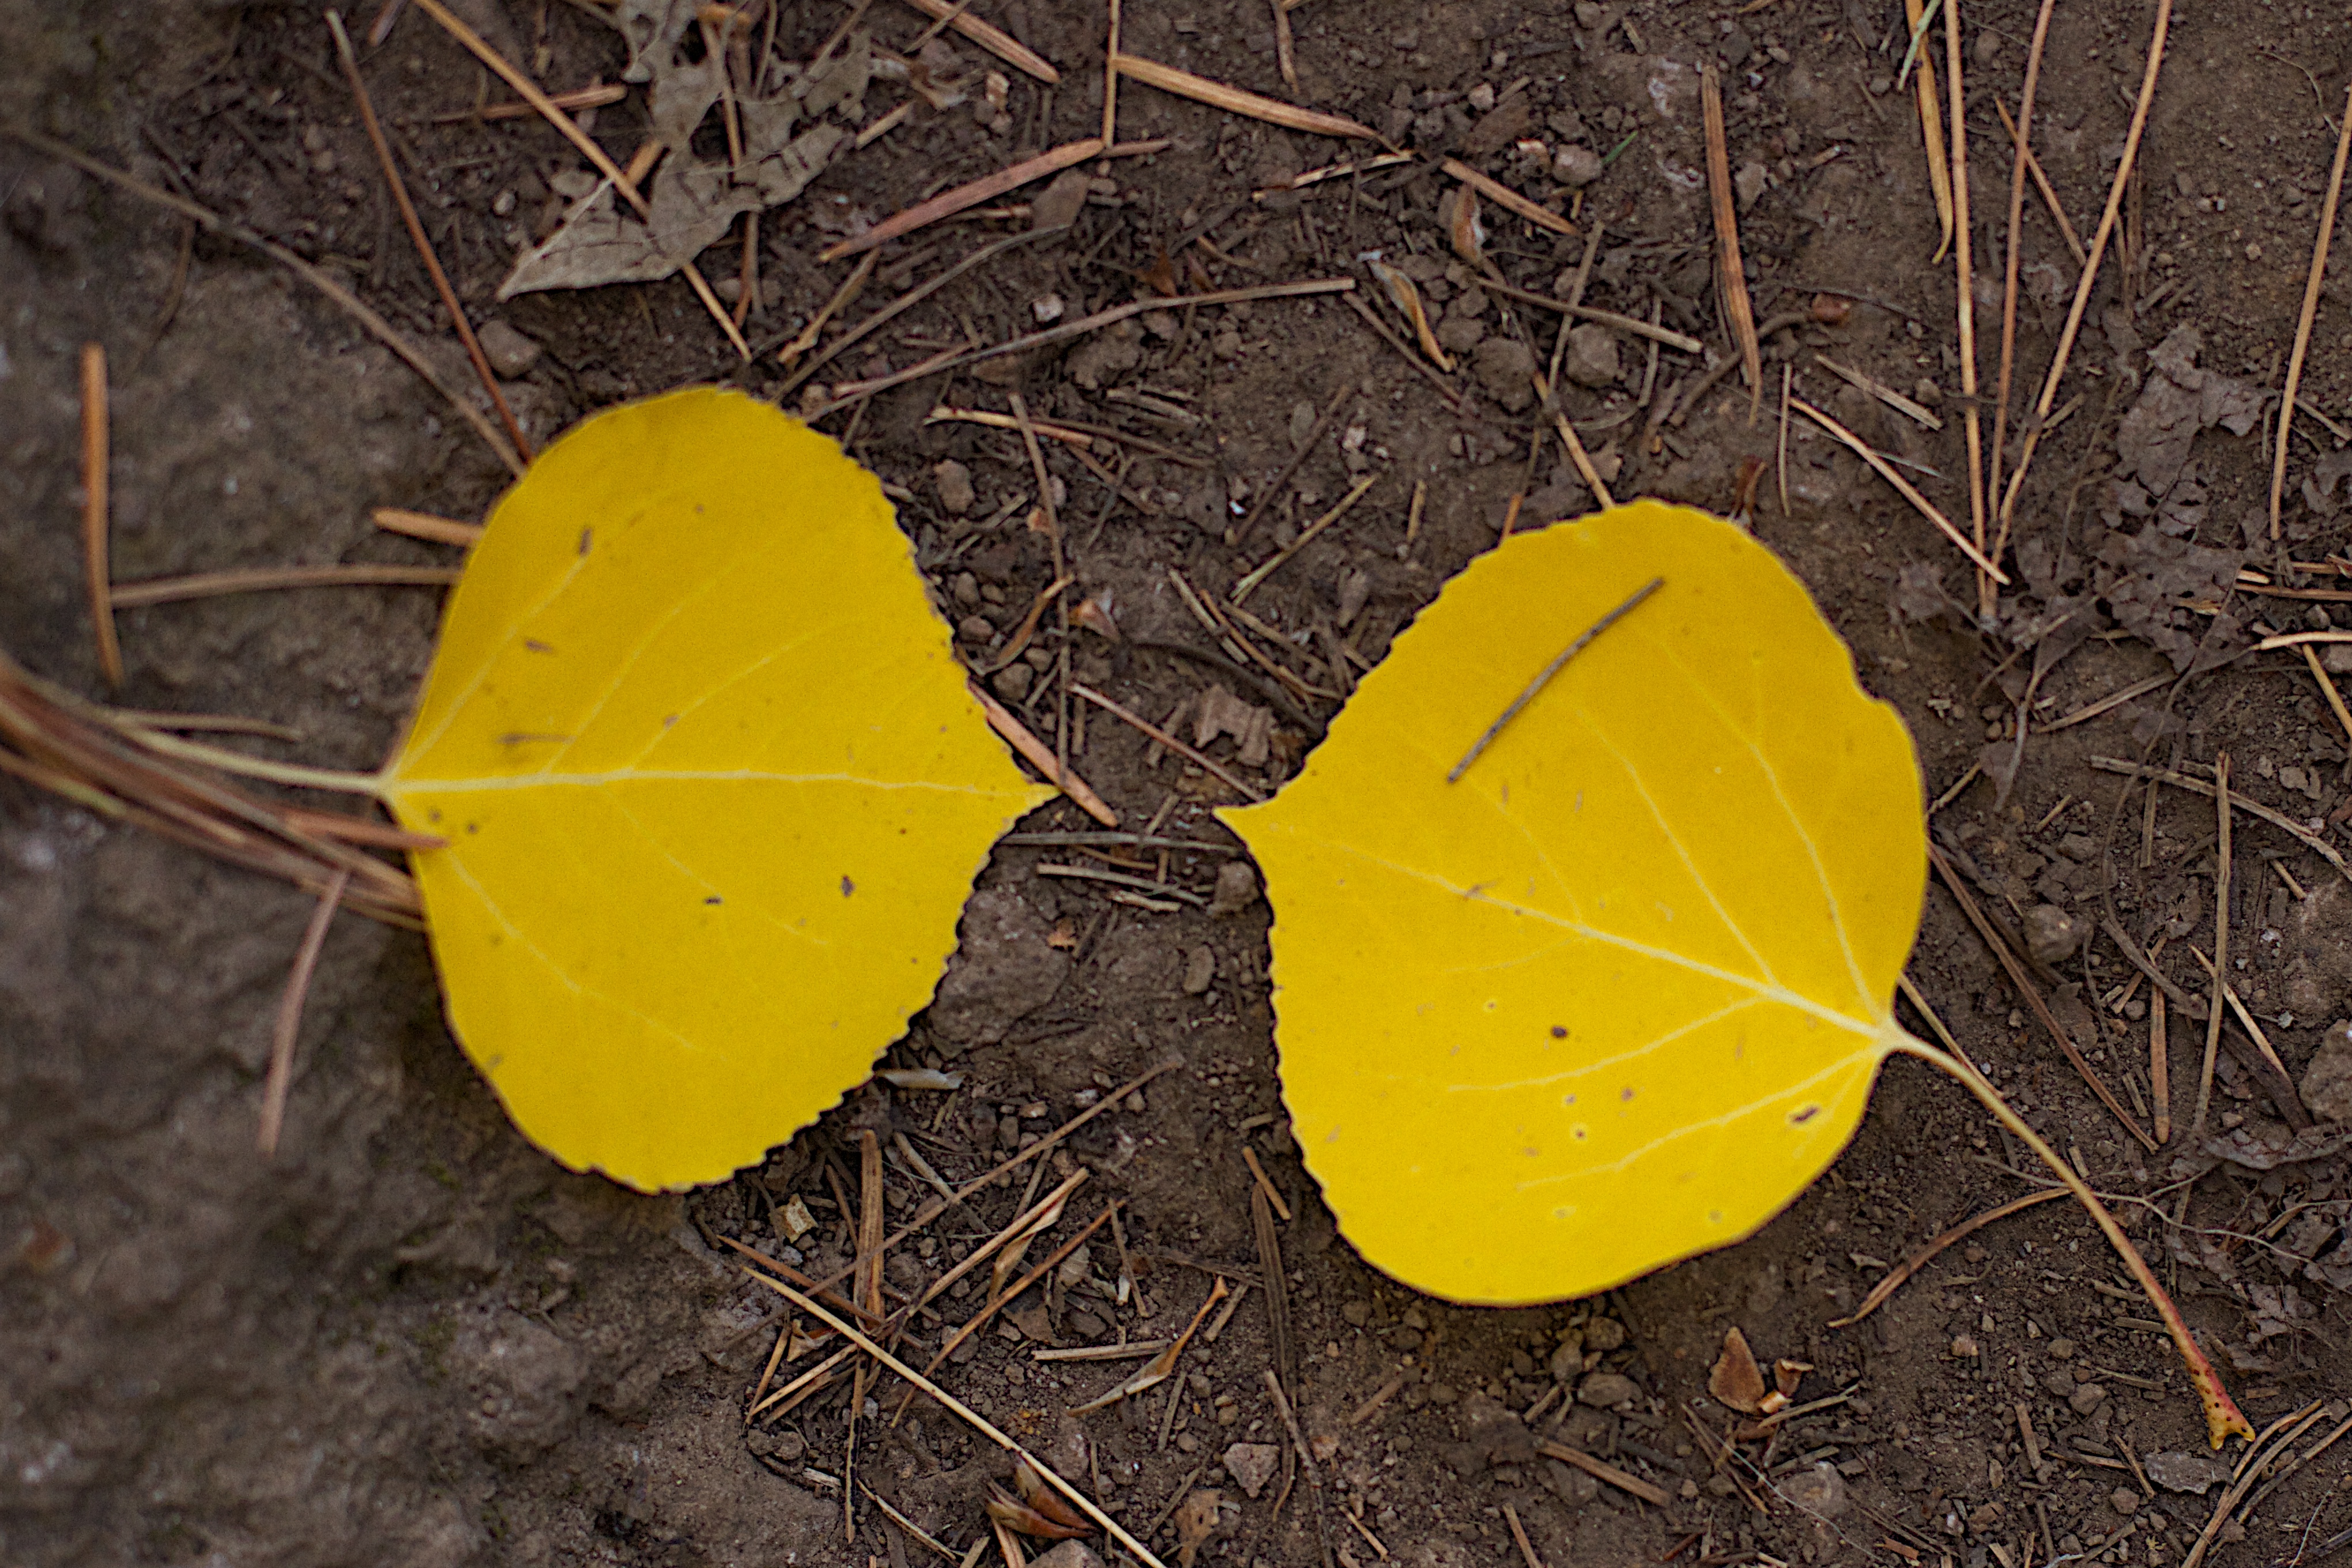
tree, nature, plant, leaf, flower, produce, insect, autumn, soil, botany, butterfly, yellow, flora, season, fauna, aspen, macro photography, moths and butterflies